East Texas A&M Lions

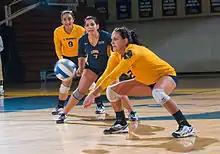
The ETAMU volleyball team in 2013

ETAMU's Volleyball team is one of the best in the Lone Star Conference is and almost always in contention for a Conference Championship. With numerous All-Americans, the program has a .600 plus winning percentage all-time. During the 1980s, Lion Volleyball was one of the most dominant programs in the entire nation.